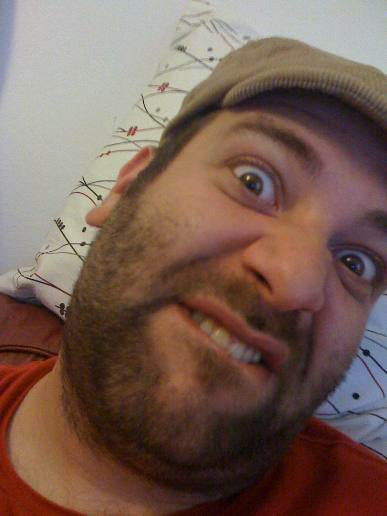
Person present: Yes